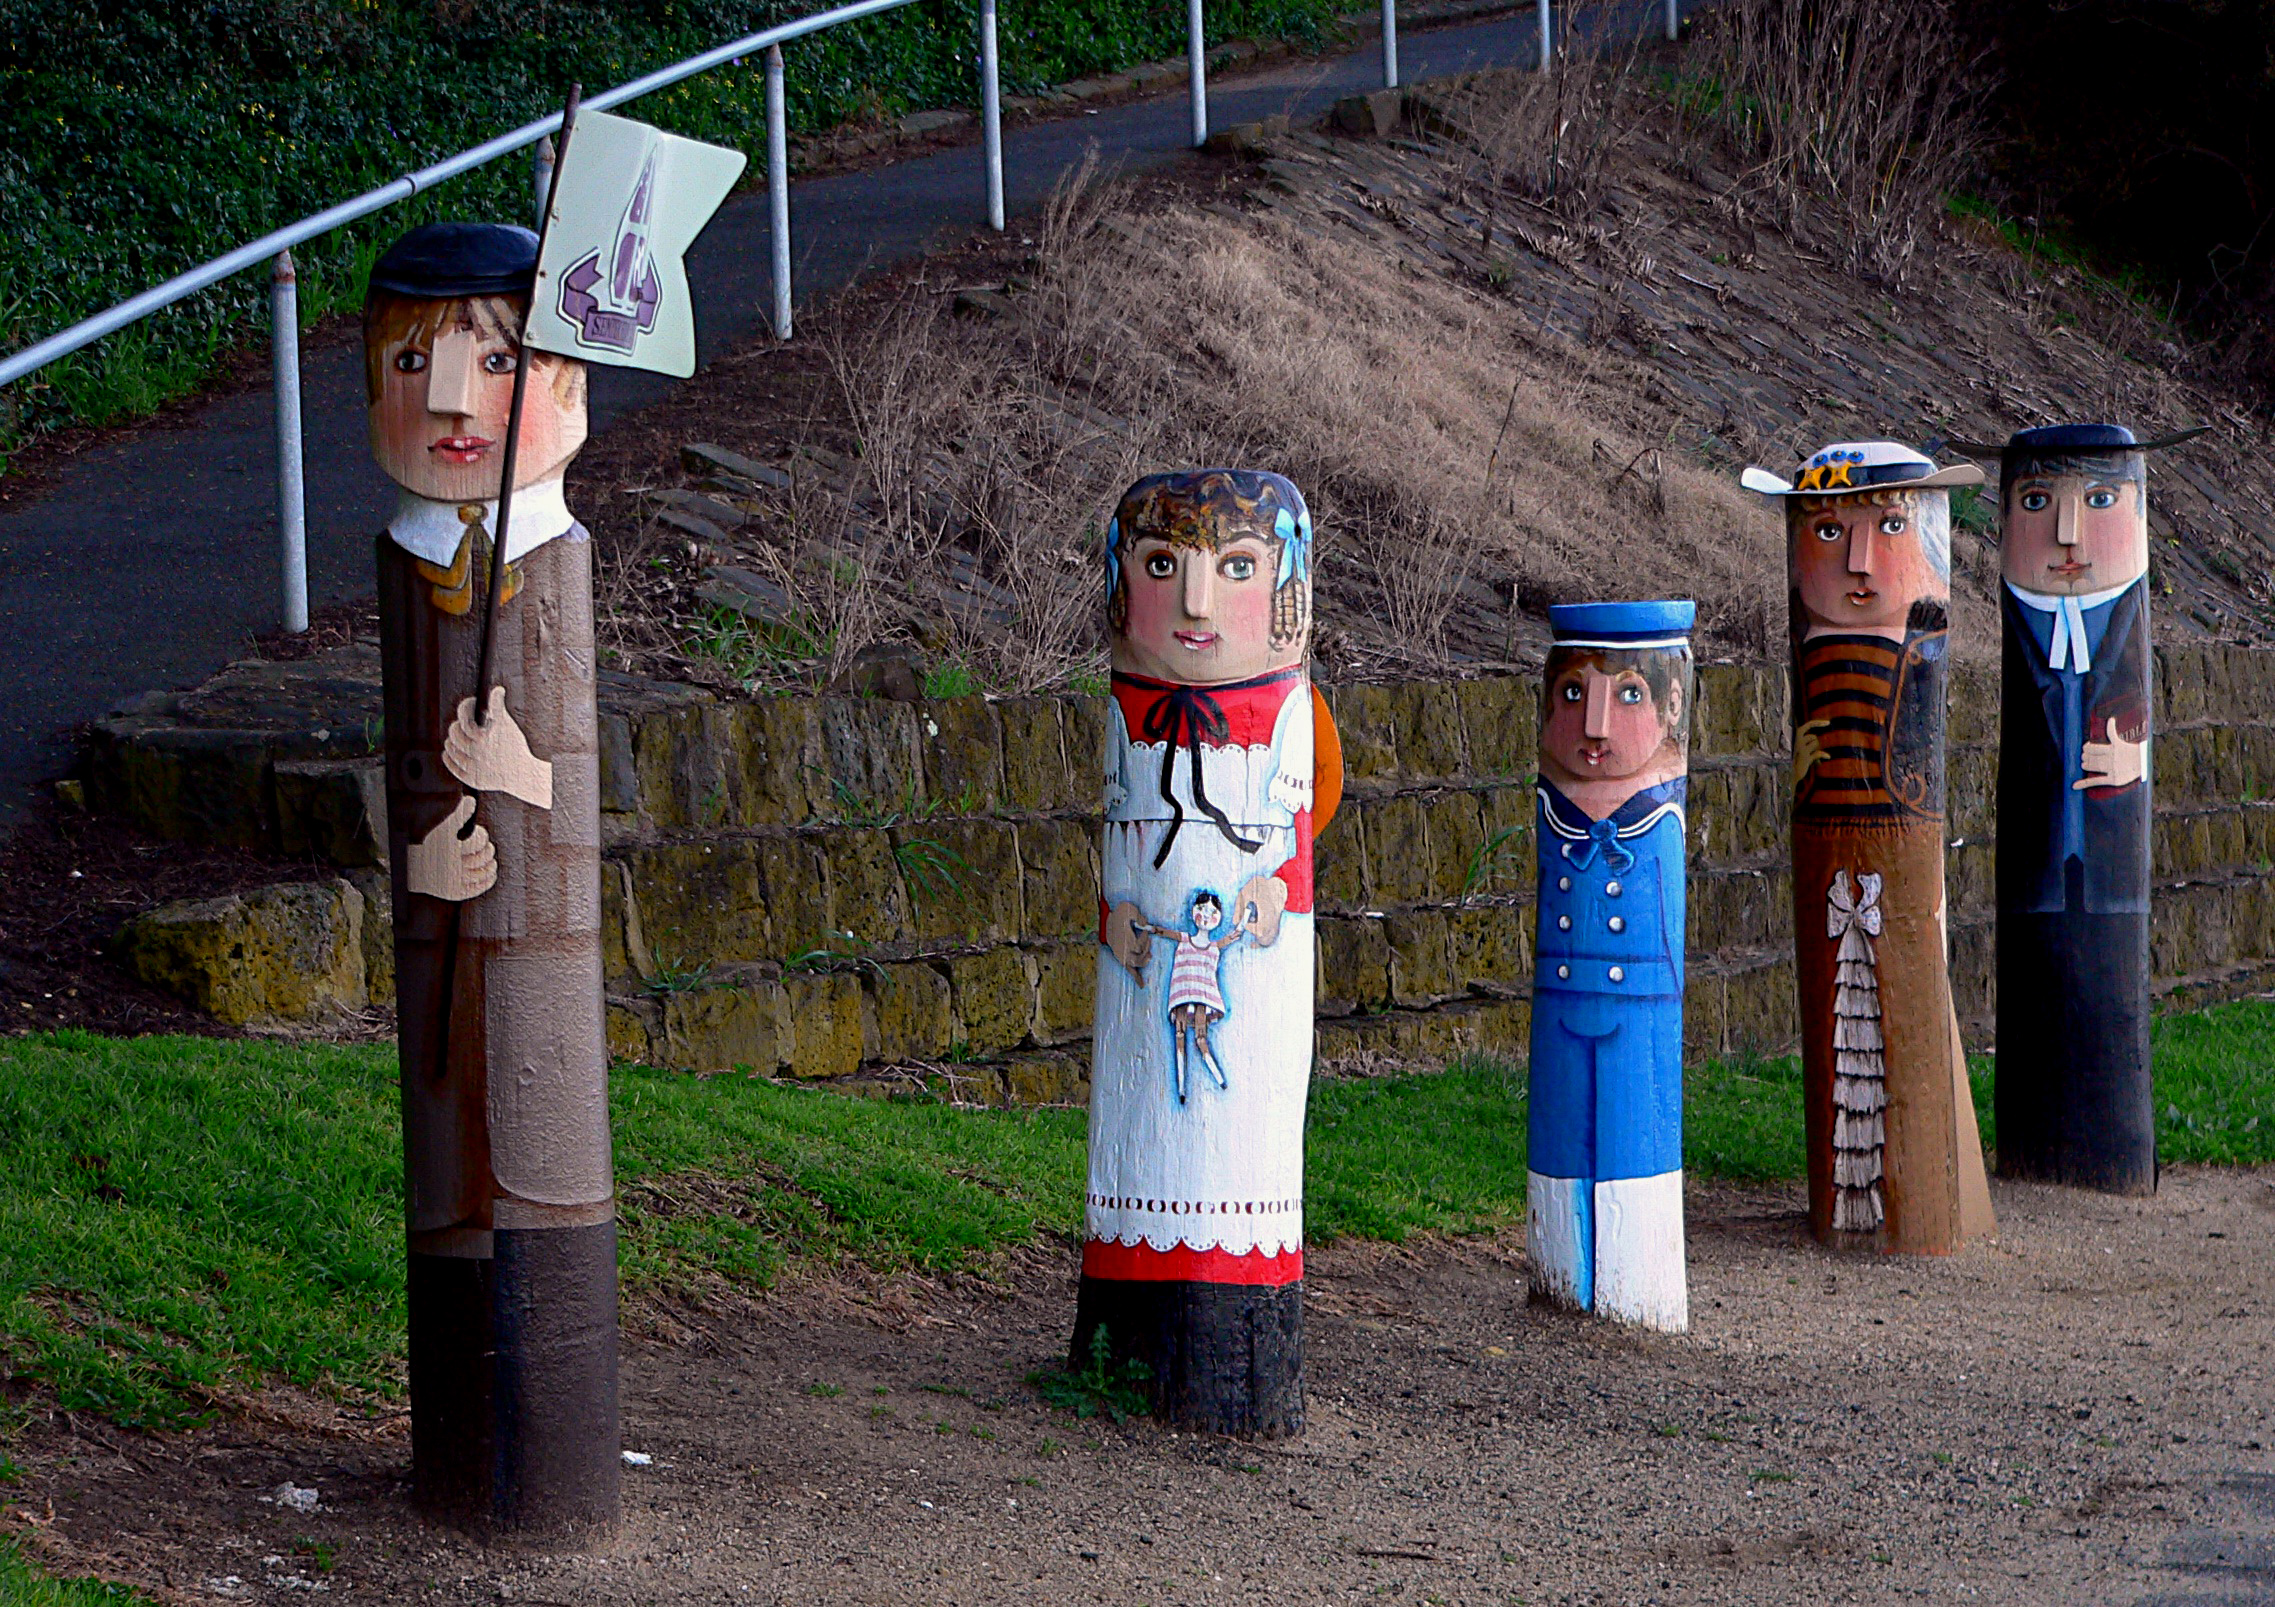
australia, playground, lumix, figures, publicart, bridgecamera